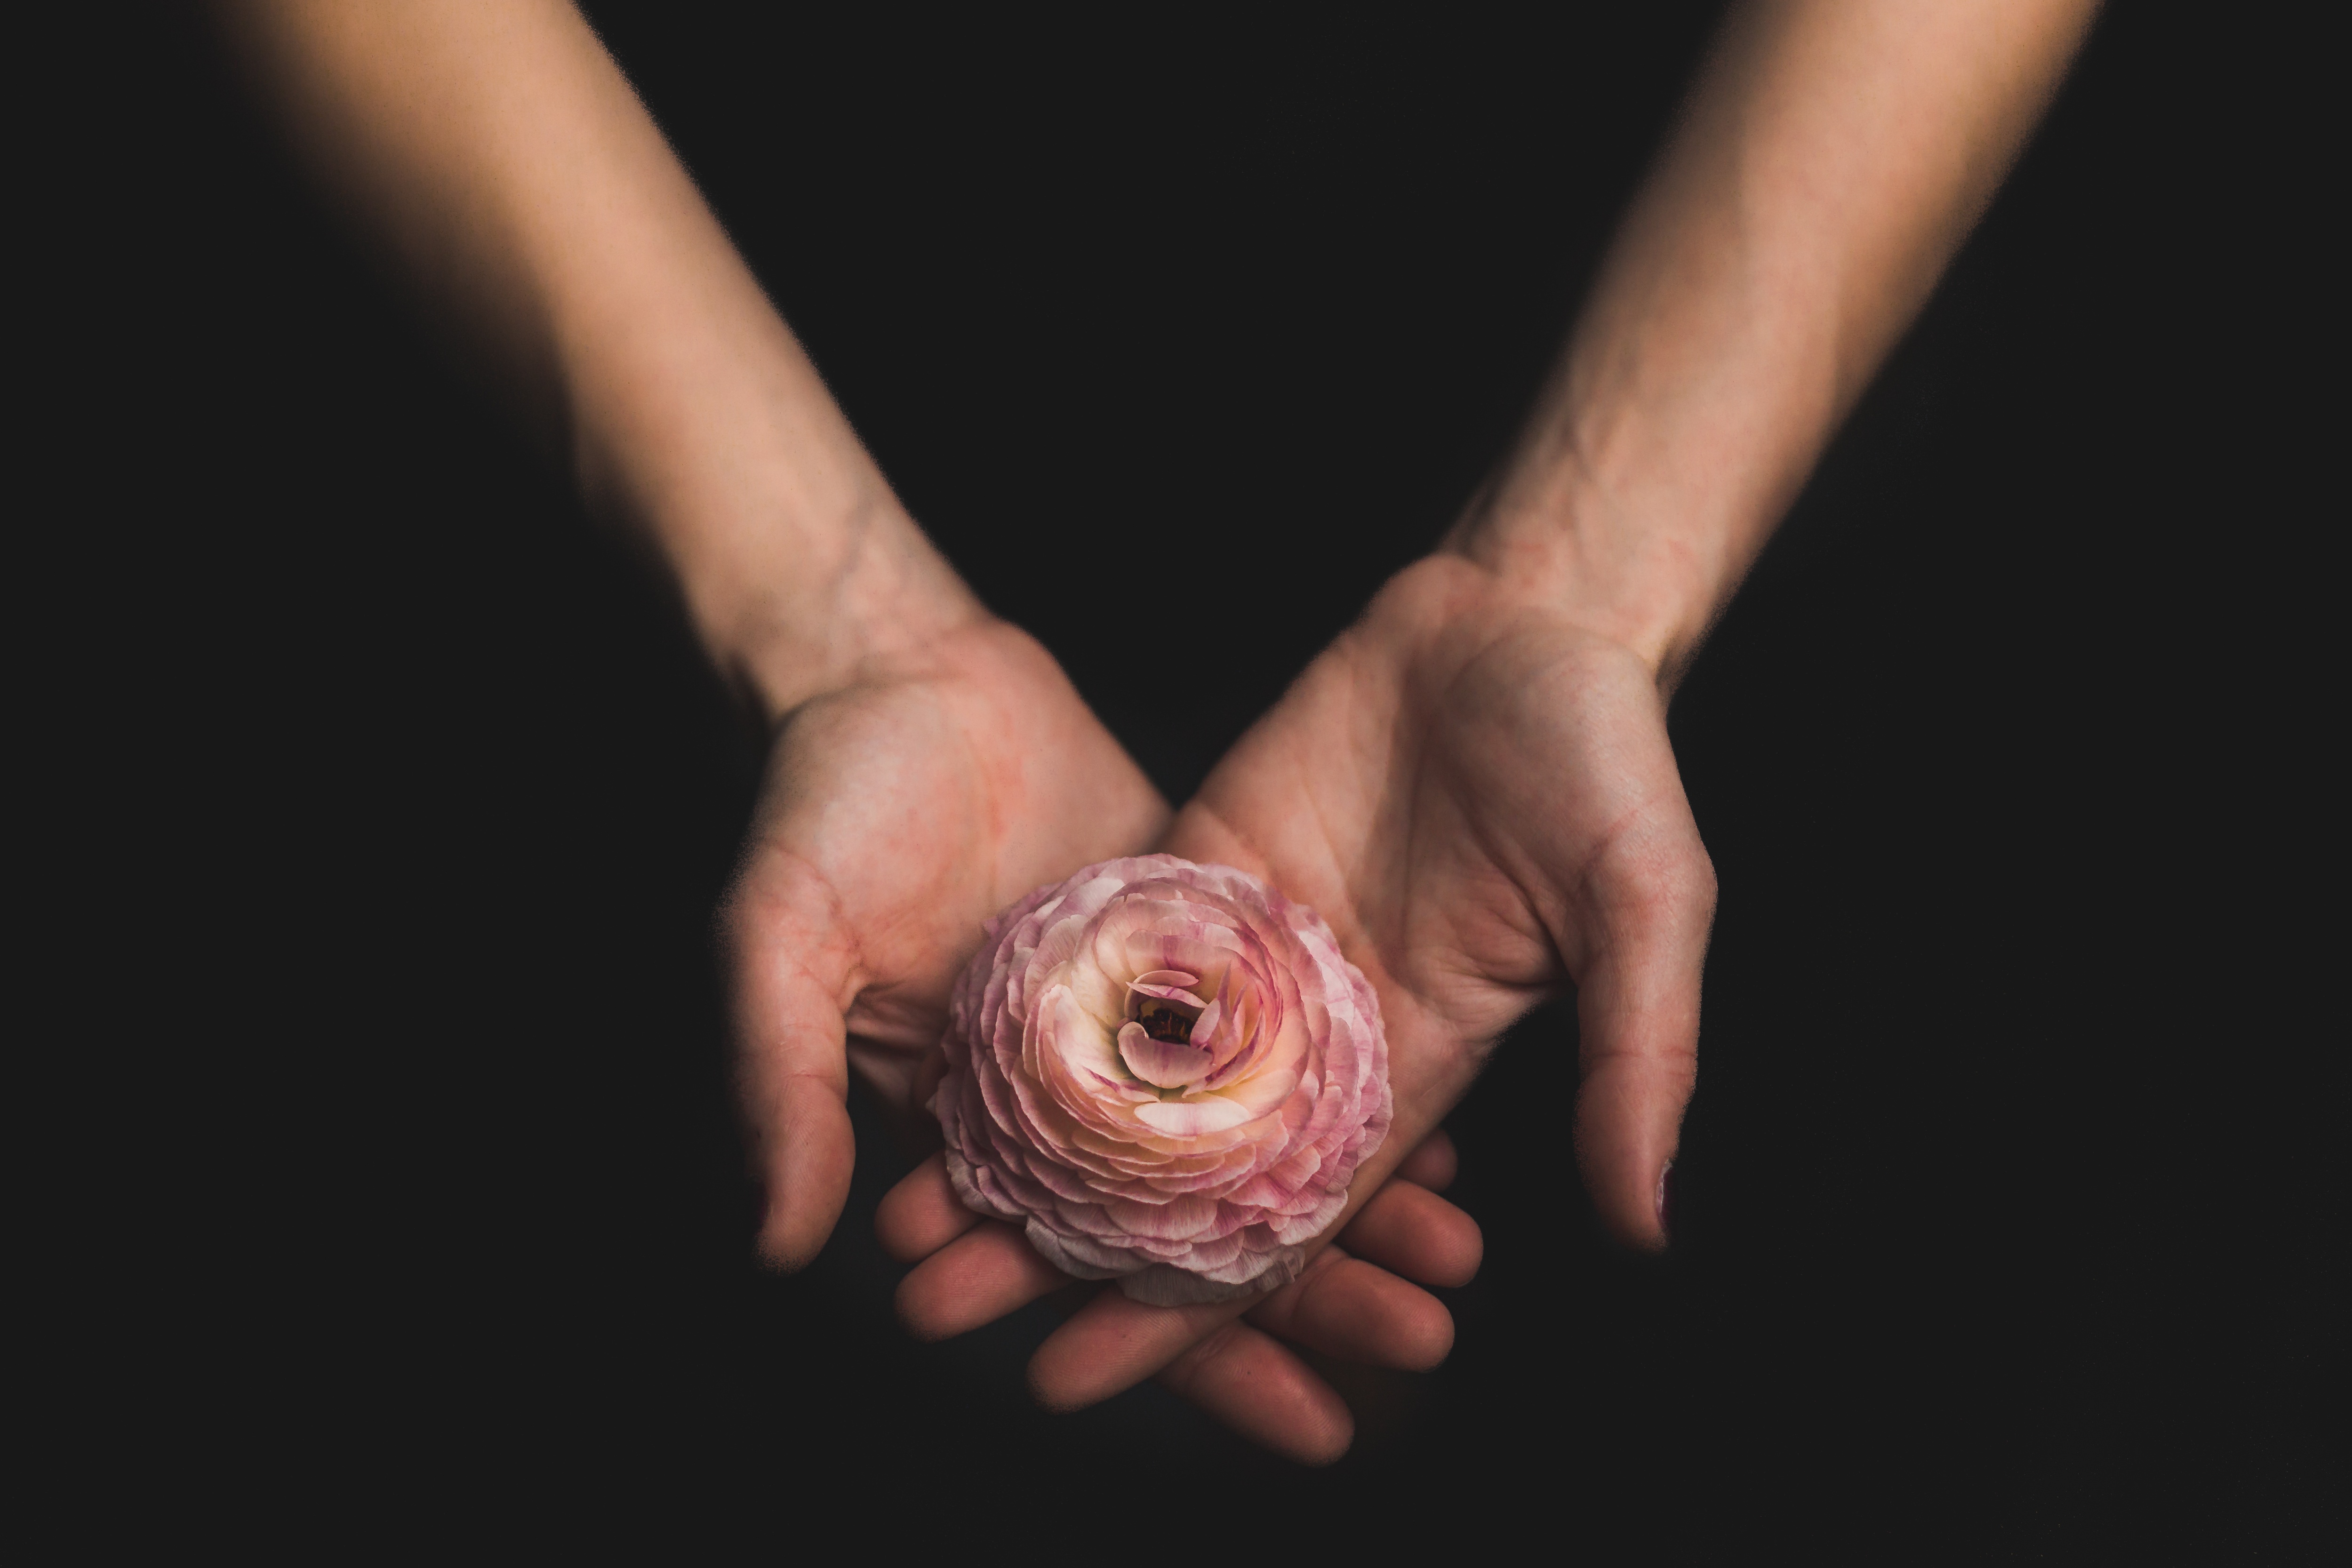
hand, photography, flower, leg, rose, finger, palm, arm, close up, human body, arms, organ, sense